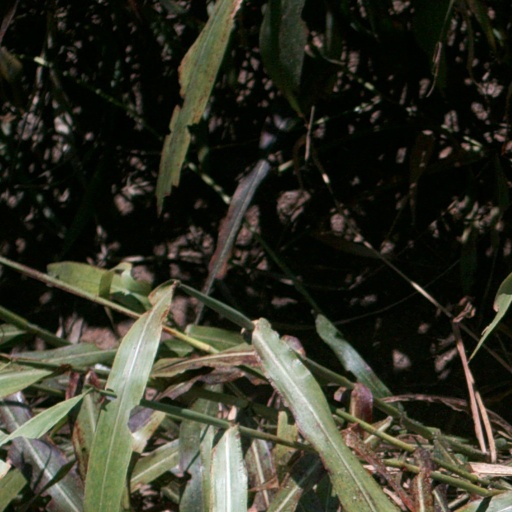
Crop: sorghum